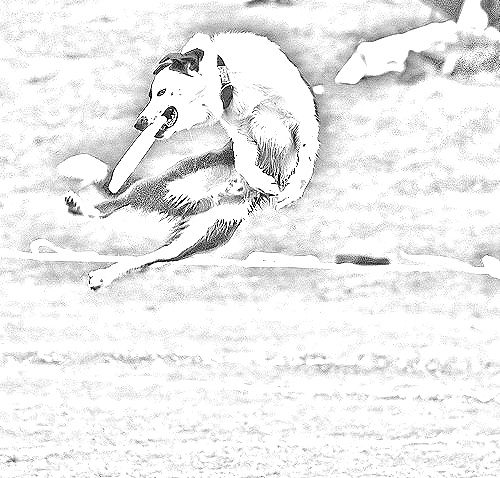
Portrait style: Sketch Portrait